Andrea Mantovani

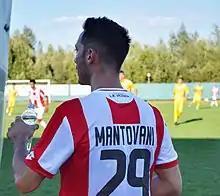
Andrea Mantovani during a match

Andrea Mantovani (born 22 June 1984) is an Italian footballer who plays in the defender position.